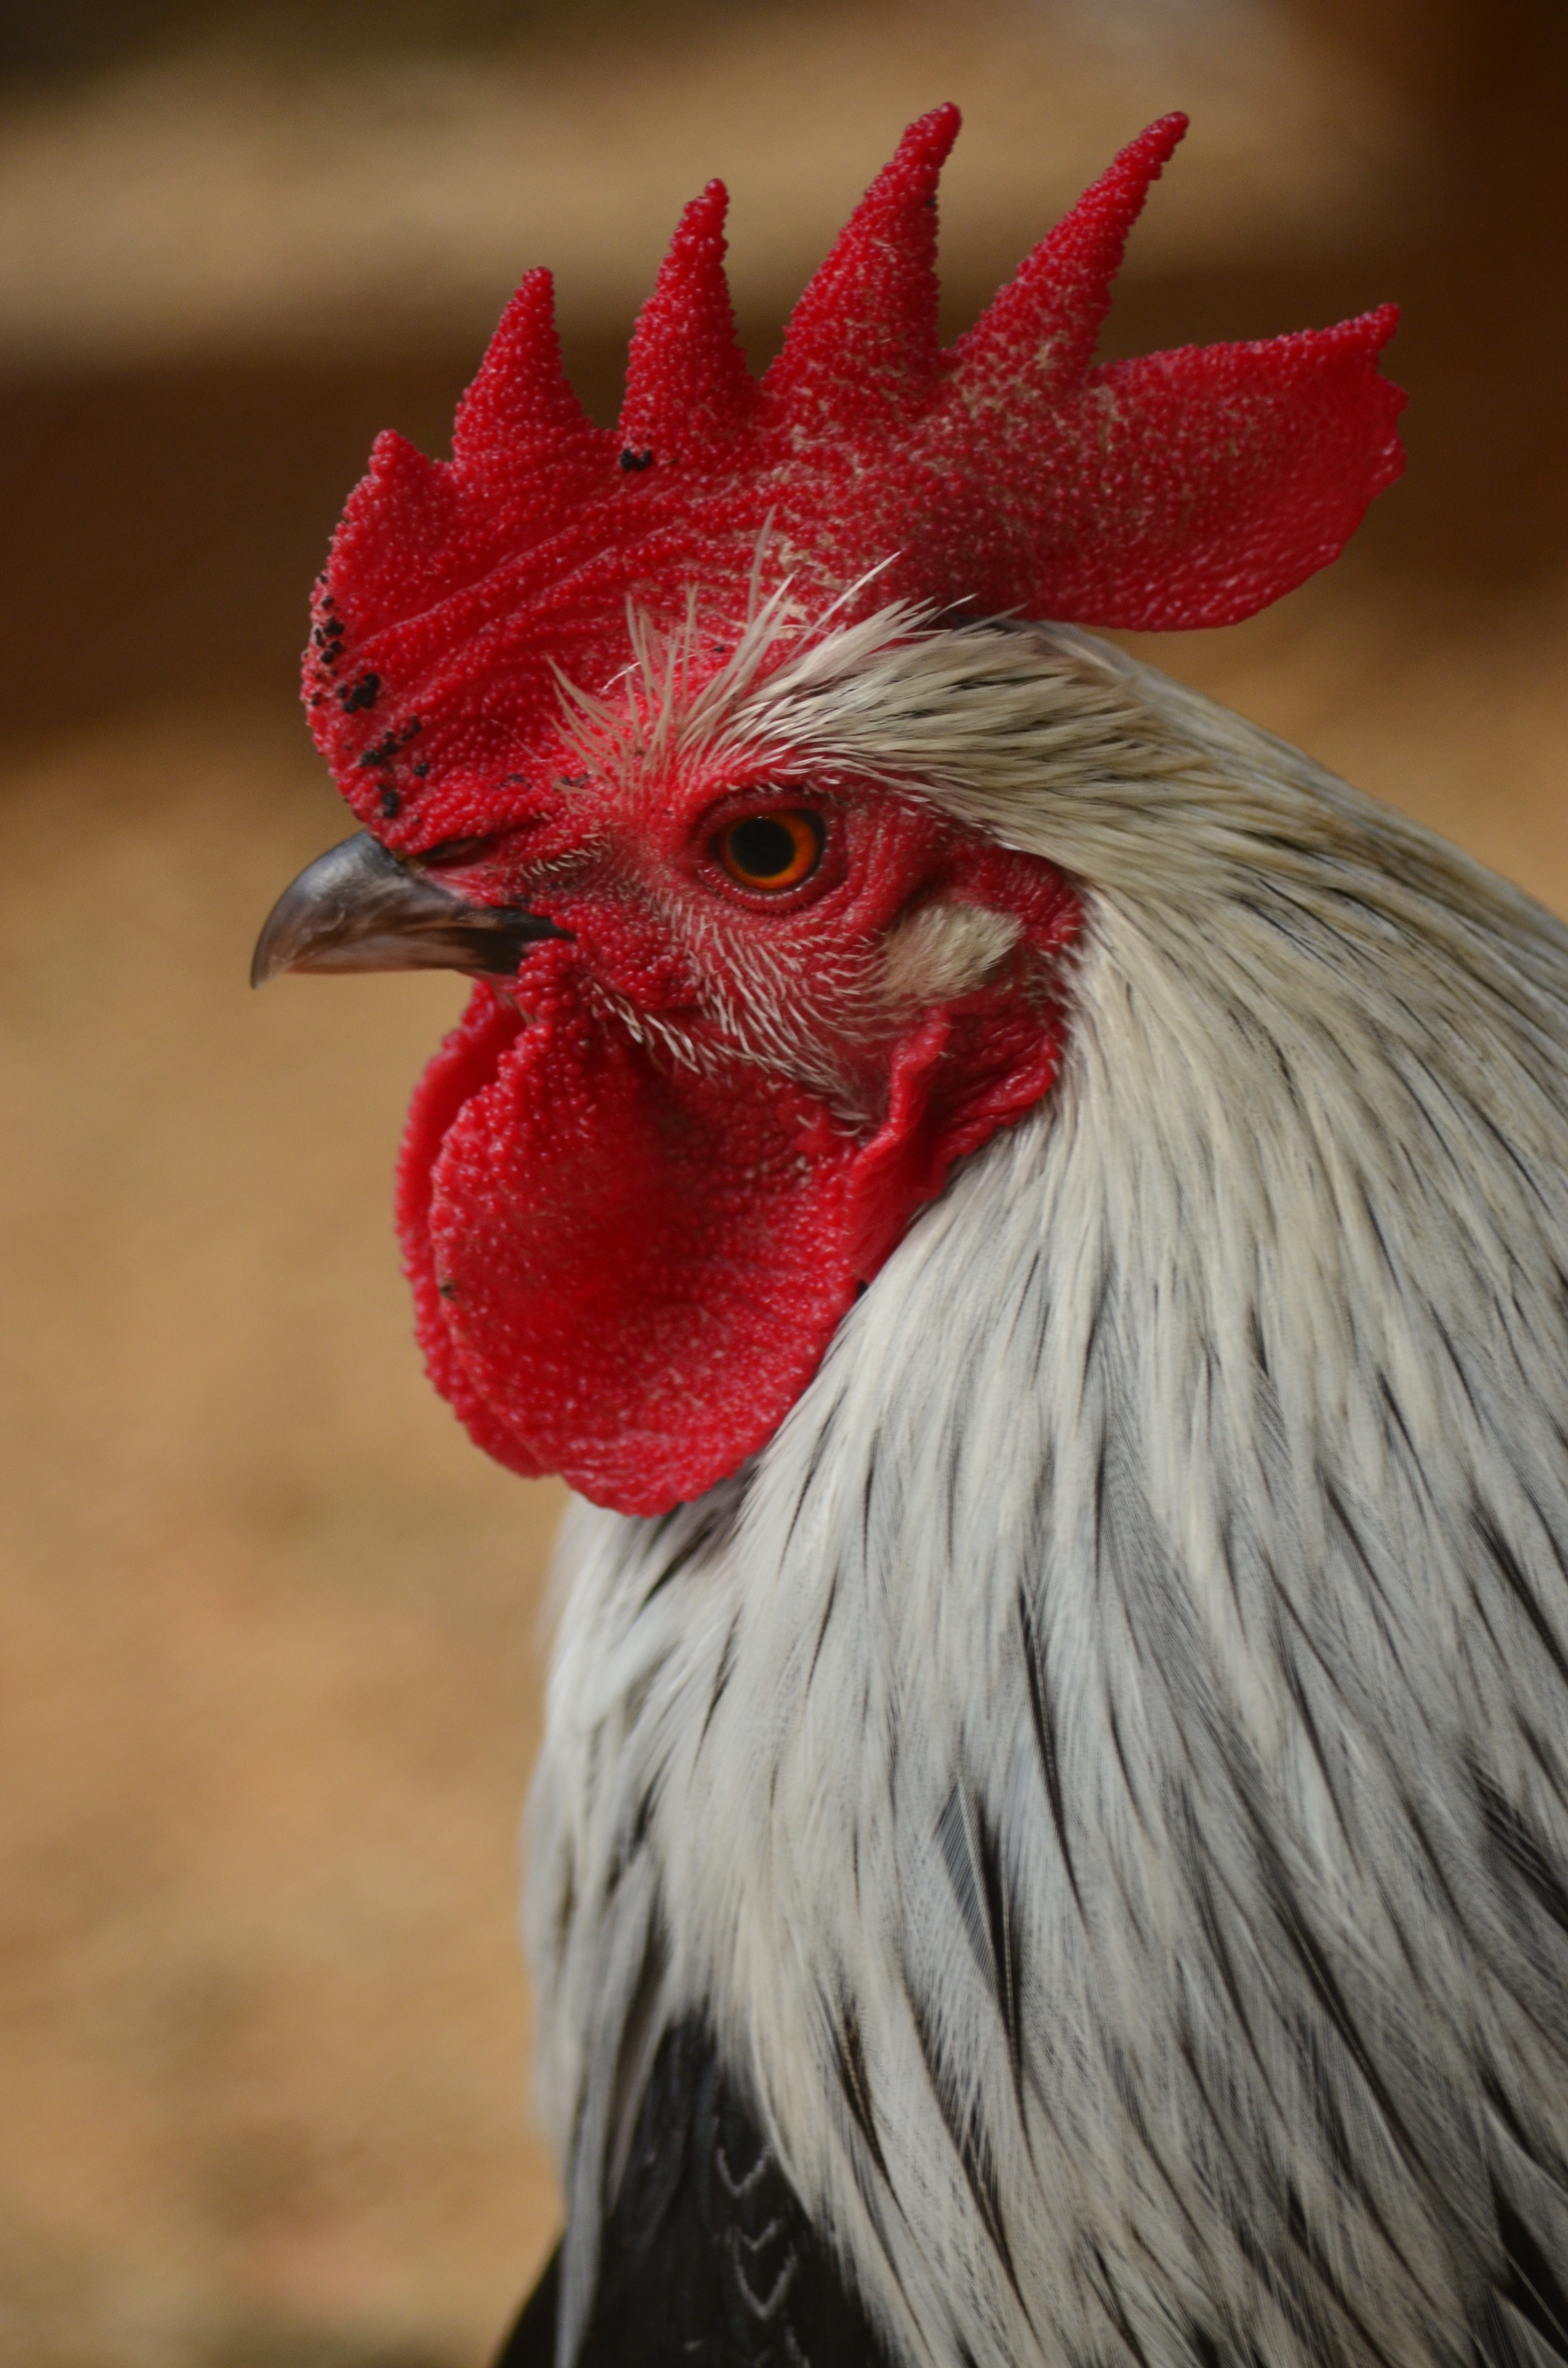
bird, wing, red, beak, livestock, chicken, fowl, fauna, rooster, poultry, close up, galliformes, vertebrate, hahn, cockscomb, phasianidae, comb, gockel